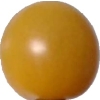
Label: tomato_cherry_yellow